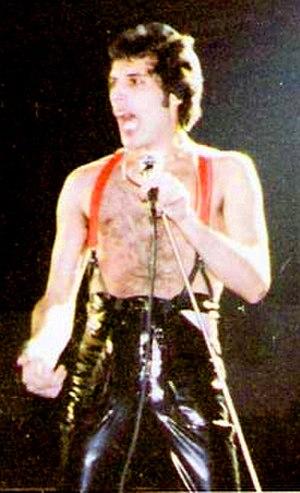
Bohemian Rhapsody est une chanson écrite par Freddie Mercury, enregistrée par le groupe de rock britannique Queen pour l'album A Night at the Opera, sorti en 1975. La chanson, qui adopte le style opératique, repose sur une structure assez inhabituelle pour un titre de musique rock : découpée en six parties, elle est dépourvue de refrain et comporte des arrangements tantôt a cappella, tantôt hard rock. En dépit de la singularité de son format, elle sort en single 45 tours et devient un immense succès commercial, marquant une étape décisive dans la carrière du groupe Queen et posant les jalons de sa reconnaissance au panthéon des grands groupes de rock internationaux.
Georgios Kyriacos Panayiotou, connu sous le nom de scène de George Michael [ d͡ʒɔːd͡ʒ ˈmaɪkəl], est un auteur-compositeur-interprète et producteur britannique, né le 25 juin 1963 à East Finchley dans le Grand Londres et mort le 25 décembre 2016 à Goring-on-Thames dans l'Oxfordshire.